Museo Nacional de la Máscara

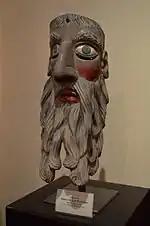
Mask for the Danza de los Santiagos from Zacualpan, State of Mexico

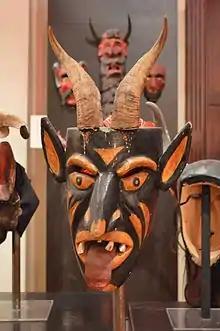
Devil mask for the Dance of the Devils in Ixcateopan, Guerrero

The current museum was inaugurated in 1982. It has Mexico's largest mask collection, with about 1,300 pieces, including twenty five full dance costumes, from all over the country. Mexico Desconocido magazine calls it one of the country's best museums for its unusual collection.